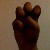
The image shows a hand gesture representing the letter 'E' in Indian Sign Language.